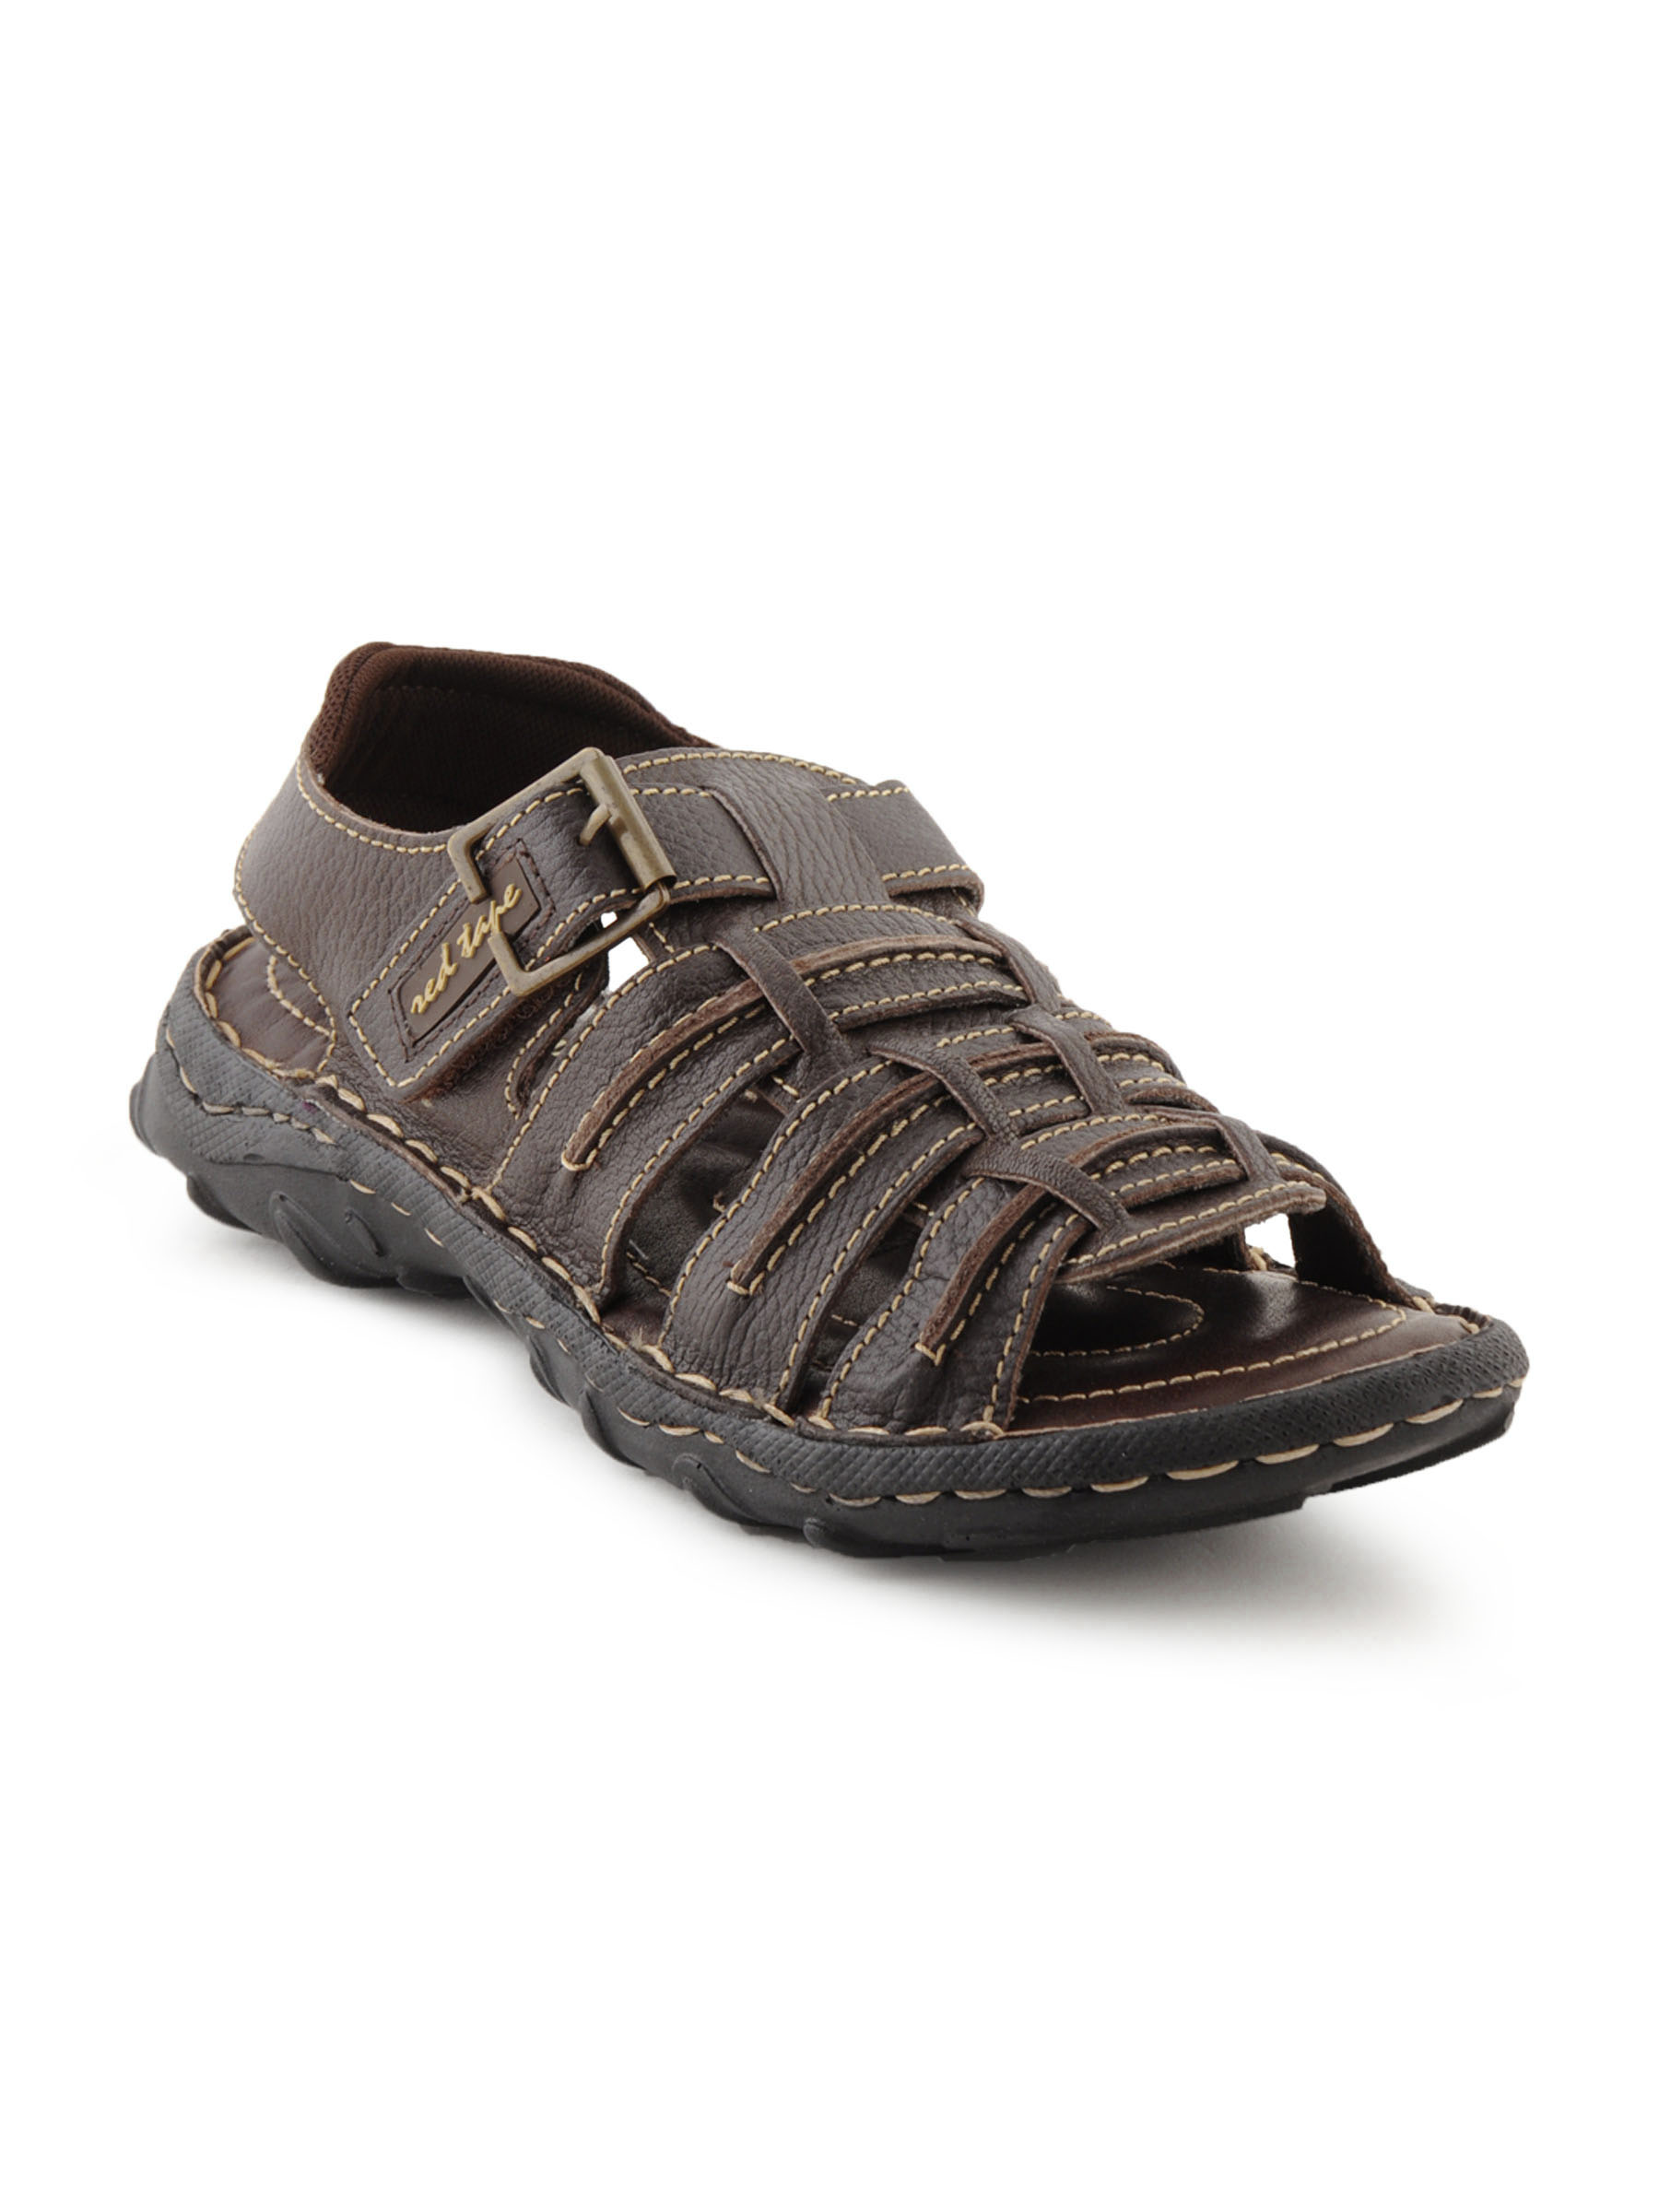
Red Tape Men Casual Brown Sandals
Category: Footwear / Sandal / Sandals
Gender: Men
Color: Brown
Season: Summer 2013
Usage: Casual